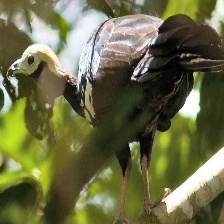
Species: BLUE THROATED PIPING GUAN
Scientific name: PIPILE CUMANENSIS